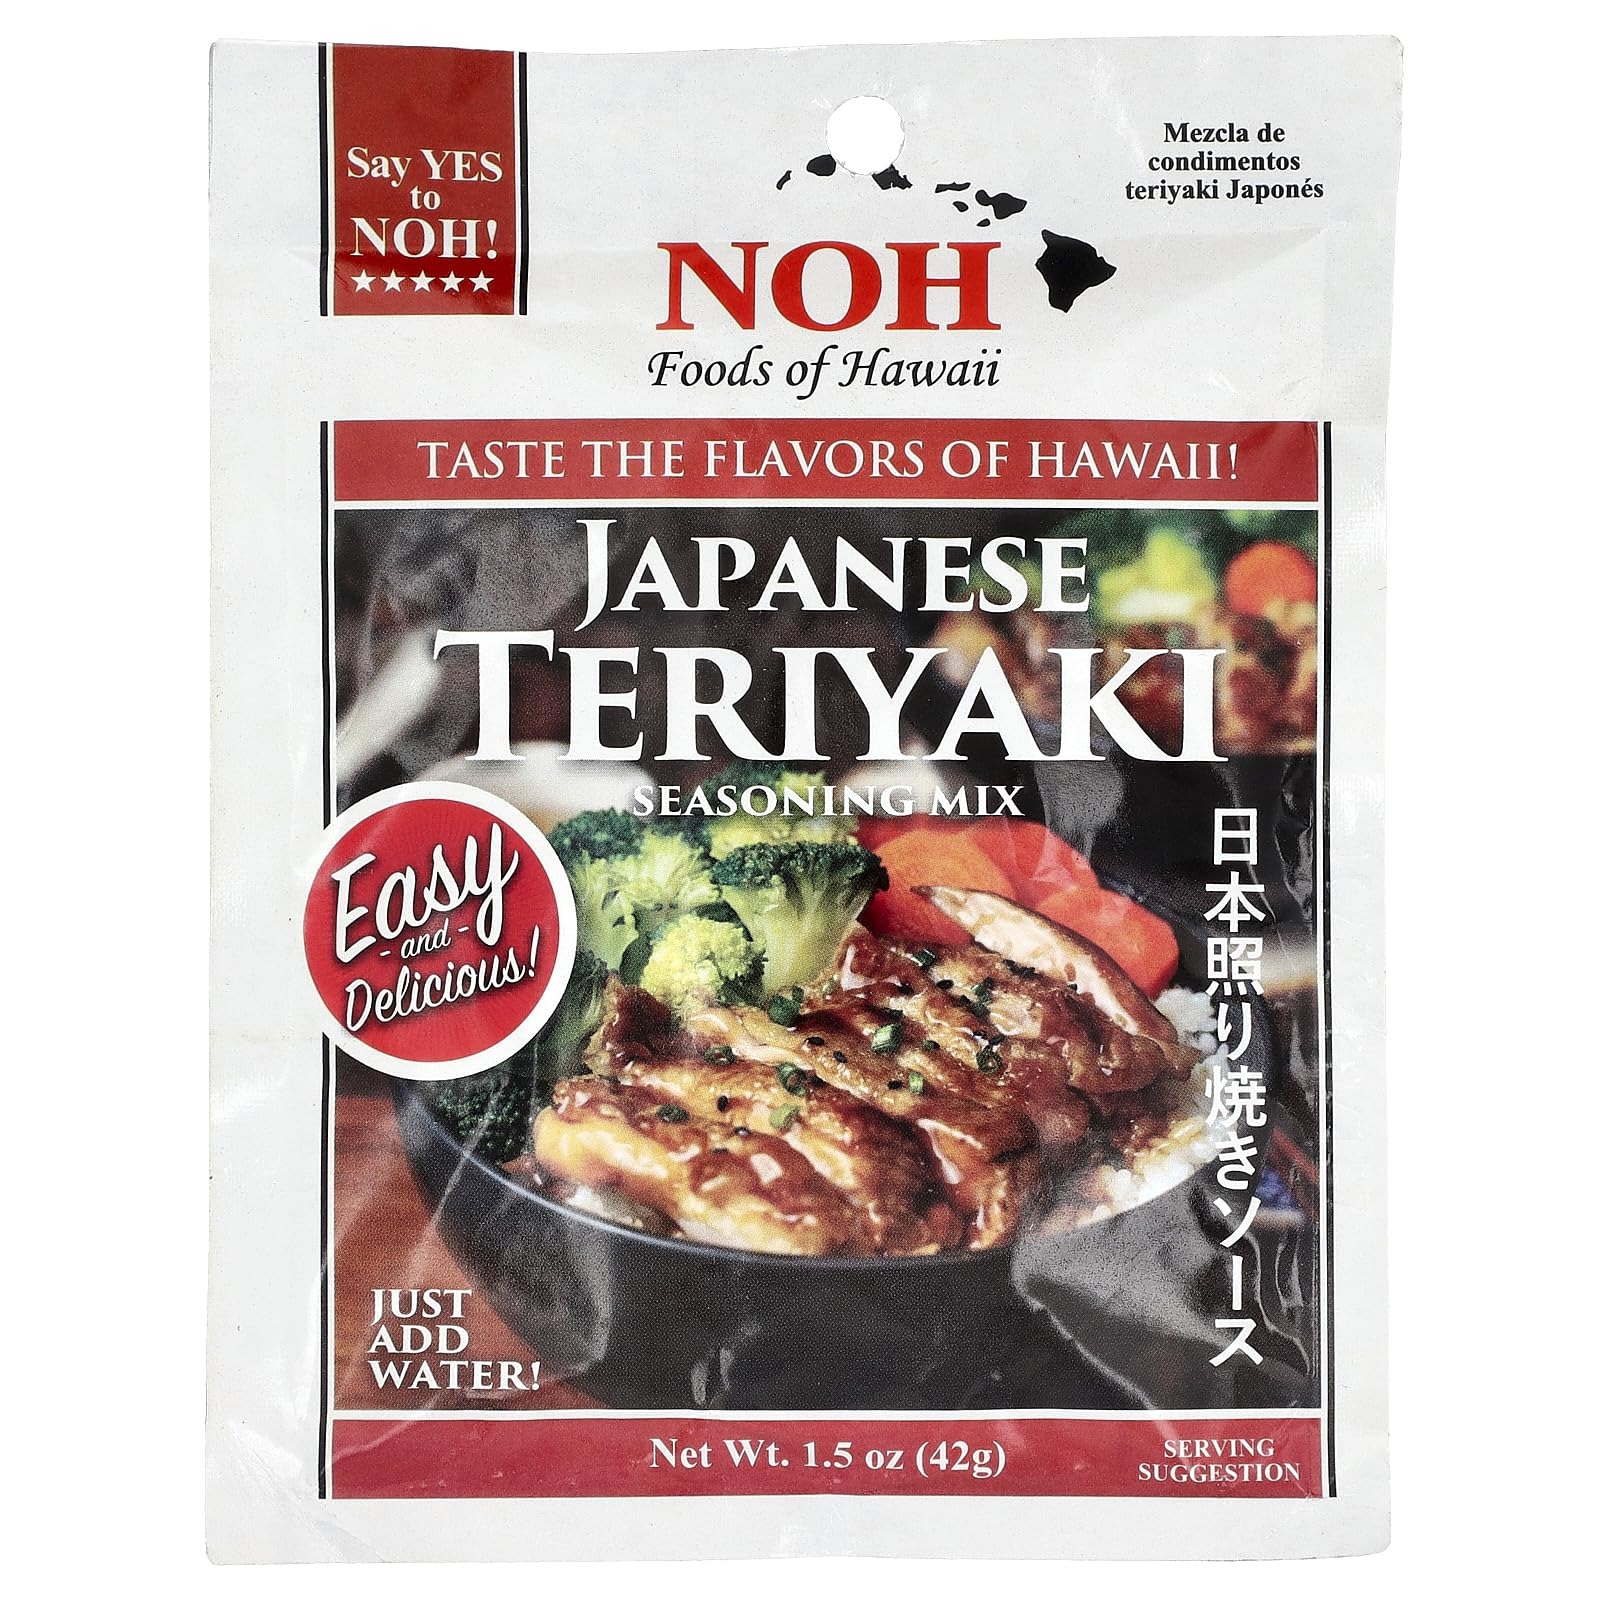
Item Name: NOH Japanese Teriyaki, 1.5-Ounce packet
Bullet Point: No MSG
Product Description: No MSG. Foods of Hawaii. Simply the best! Taste the flavor of Hawaii. www.nohfoods.com. Write for free recipe booklet. Made in the USA.
Value: 42.0
Unit: Gram

Price: 2.495